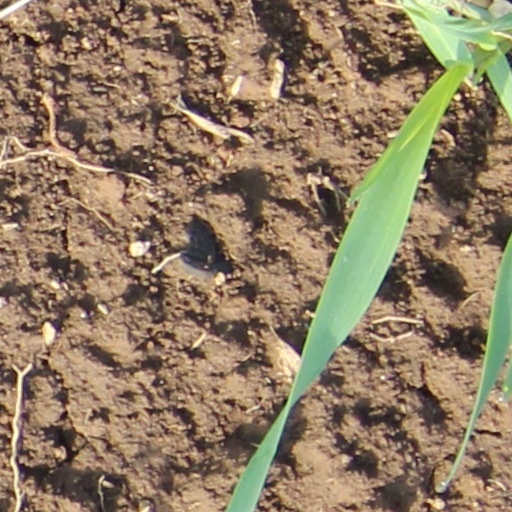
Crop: wheat